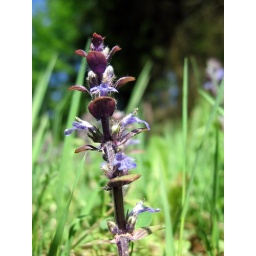
little flower out in the forest